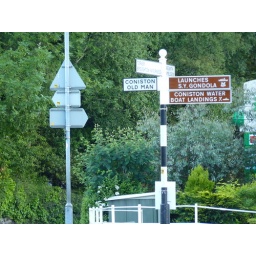
Never thought id ever get to go anywere when i was in castle hill